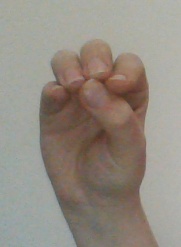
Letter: ha